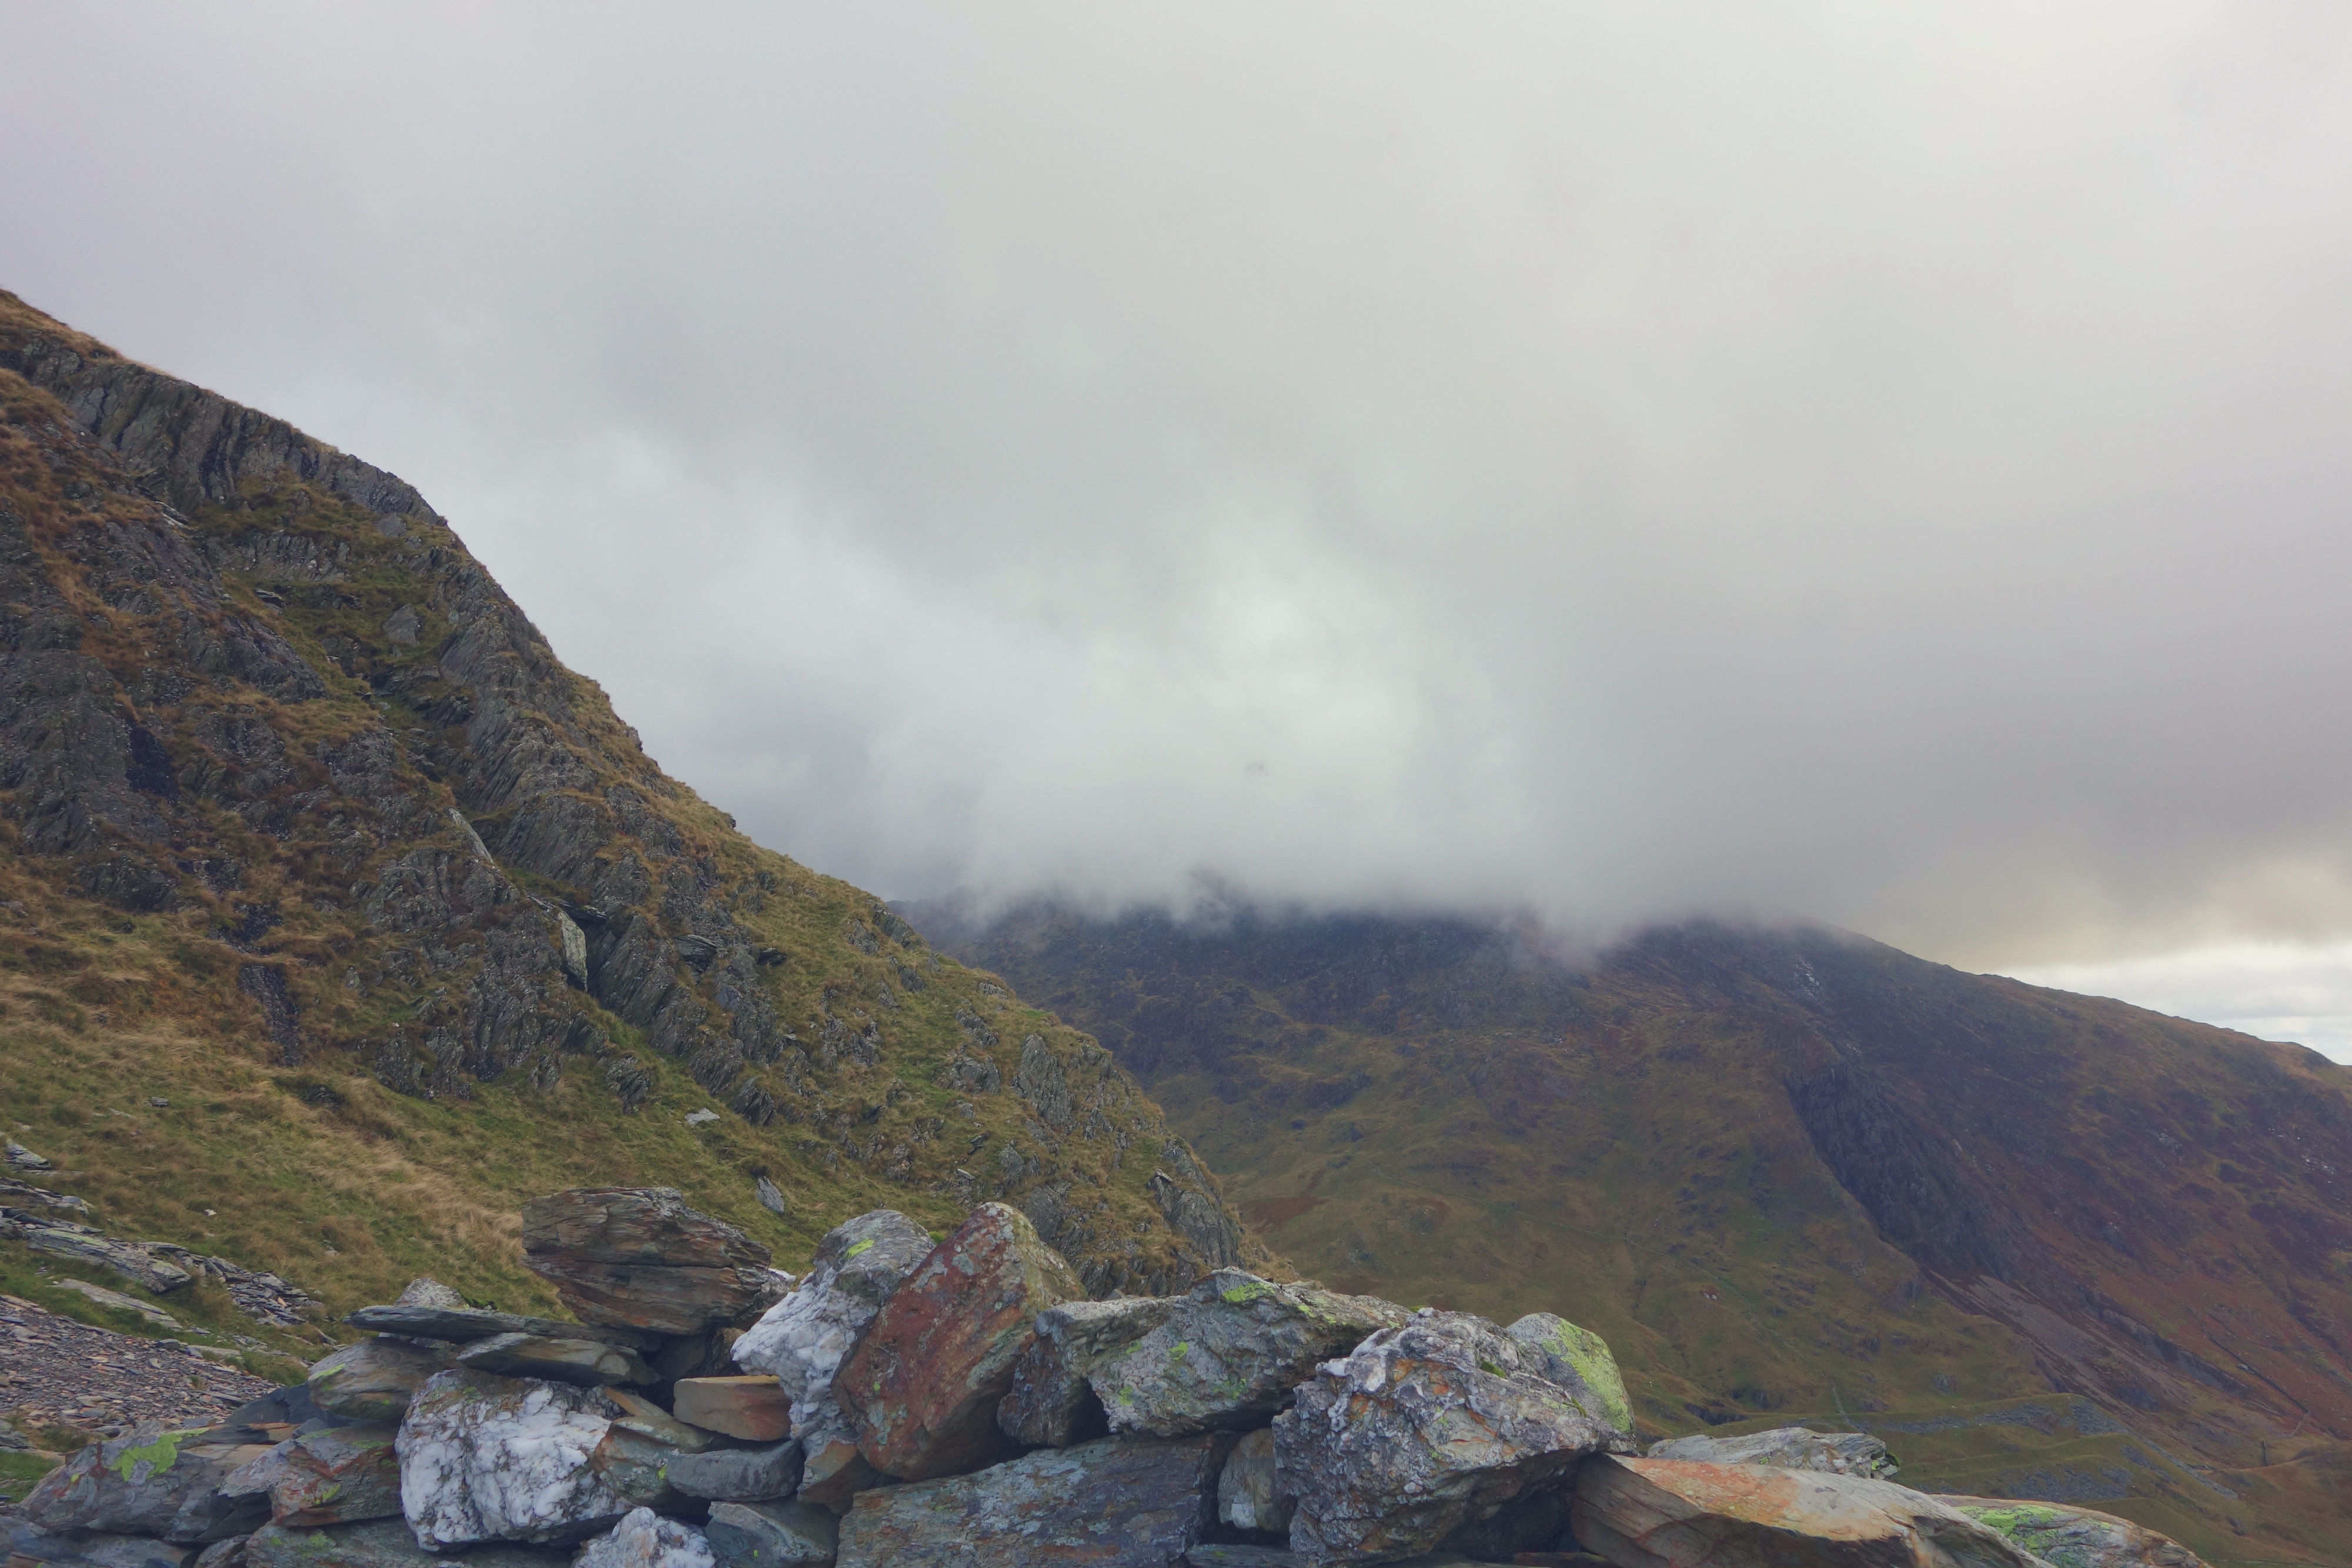
landscape, nature, grass, rock, wilderness, walking, mountain, cloud, hill, lake, adventure, valley, mountain range, cliff, highland, terrain, ridge, summit, geology, alps, plateau, fell, loch, landform, mountain pass, geographical feature, atmospheric phenomenon, mountainous landforms